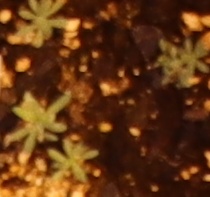
Label: Kochia